Royal Porcelain Factory, Berlin

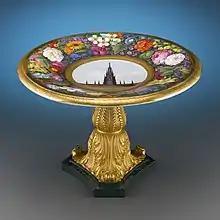
Created for Pope Pius VII by special order of Frederick William III of Prussia, c. 1823

The manufactory's most important client was Frederick the Great, who sometimes jokingly referred to himself as his "best customer". From 1765 to his death in 1786, Frederick II placed orders with KPM for porcelain to the value of 200,000 thaler. For his palaces alone, he ordered 21 dinner services, each of them with 36 place settings and up to 500 separate parts, complemented by elaborate table centrepieces. In addition, most of his diplomatic presents came from the manufactory, and they were to be found at the court of the tsars in Russia and on the tables of European aristocracy.